Ziploc

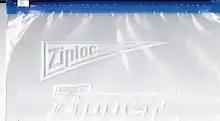
A Ziploc bag

In 1951, a company called Flexigrip was formed by Romanian Steve Ausnet who purchased rights and set of patents from Dane Borge Madsen who originally developed the plastic zipper. Ausnet then licensed rights from a Japanese company, Seisan Nippon Sha) who had incorporated plastic minigrip type zippers into bags. [] The initial products for the Flexigrip and other plastic zippers (such as the sliderless zippers (toptite) were looseleaf binder inserts and flat briefcases. Thereafter, the marketing efforts were directed at packaging products in plastic zipper bags, which turned out to be the principal market for the Flexigrip, Inc. products. From this a company called Minigrip was formed. In 1964 Minigrip (Flexigrip) negotiated exclusive manufacturing and selling rights with Dow Chemical Company for the grocery trade (supermarkets) in the United States. A company by the same name was formed to produce and market Minigrip bags. It turned out to be enormously successful.